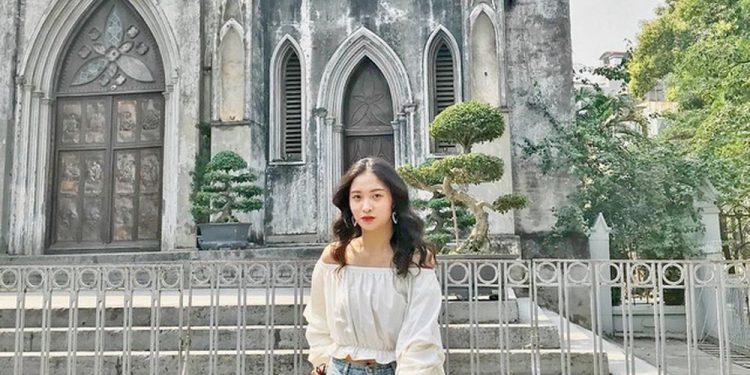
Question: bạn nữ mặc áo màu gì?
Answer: bạn nữ mặc áo màu trắng